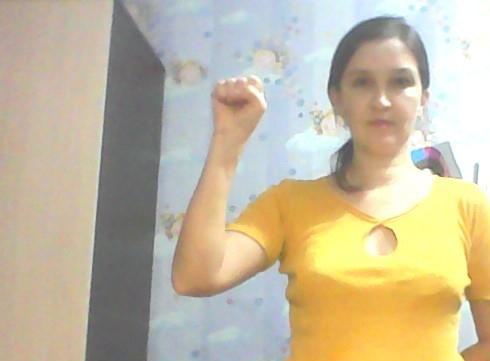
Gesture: fist